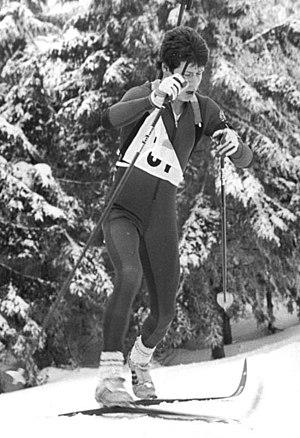
Les Jeux olympiques d'hiver de 1984, officiellement connus comme les XIVᵉˢ Jeux olympiques d'hiver, ont lieu à Sarajevo dans la République socialiste de Bosnie-Herzégovine en Yougoslavie du 8 au 19 février 1984. La ville obtient l'organisation de cette compétition lors de sa première candidature en s'imposant face à Göteborg en Suède et Sapporo au Japon. C'est la première fois que les Jeux d'hiver se tiennent dans un pays communiste. Les épreuves se déroulent à Sarajevo et dans des stations des Alpes dinariques situées à moins de 25 kilomètres de la ville. Au début des Jeux, le programme sportif est perturbé à cause des mauvaises conditions météorologiques et les courses de ski alpin commencent avec quatre jours de retard.